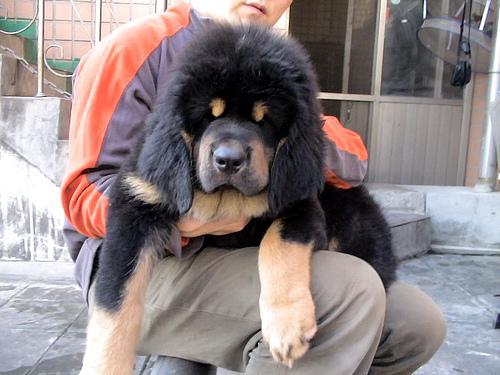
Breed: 205-n000030-Tibetan_mastiff